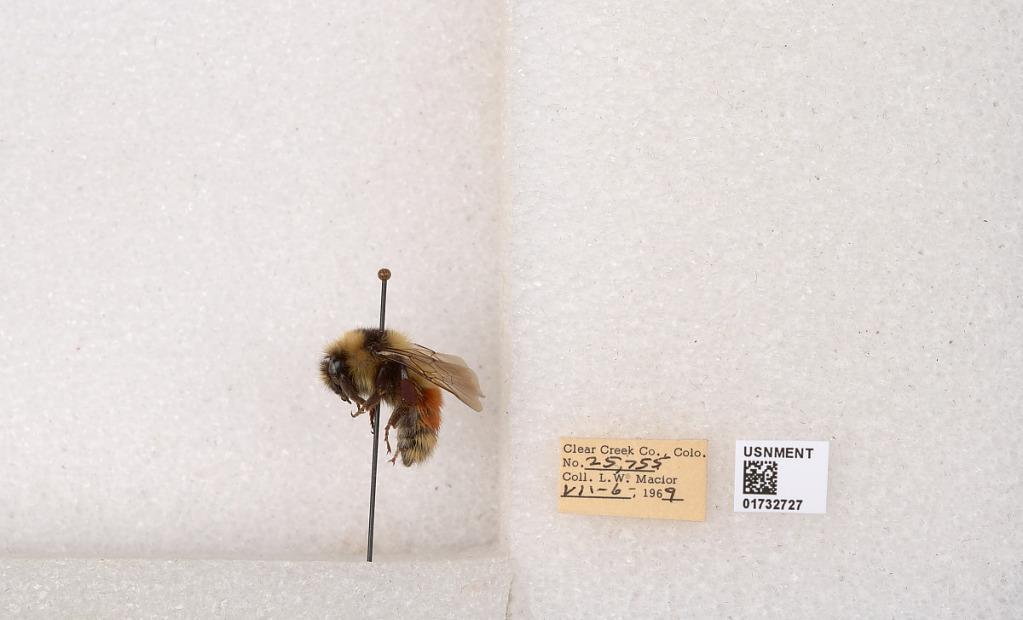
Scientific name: Bombus (Pyrobombus) sylvicola Kirby
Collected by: L. Macior
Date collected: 1969-7-6
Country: United States
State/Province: Colorado
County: Clear Creek
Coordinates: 39.7006, -105.694